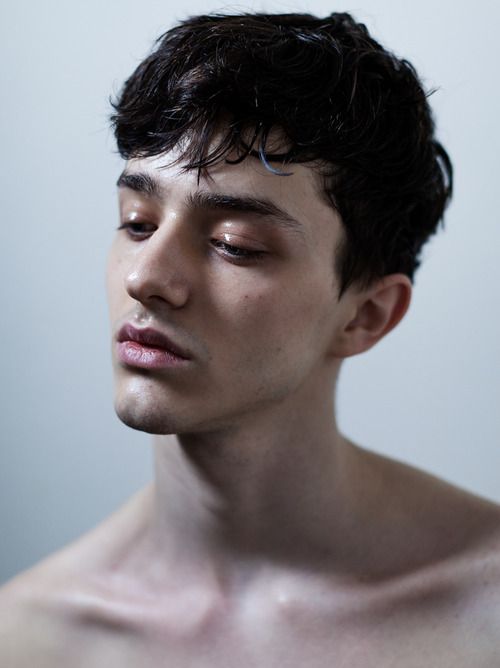
Portrait style: Real Portrait